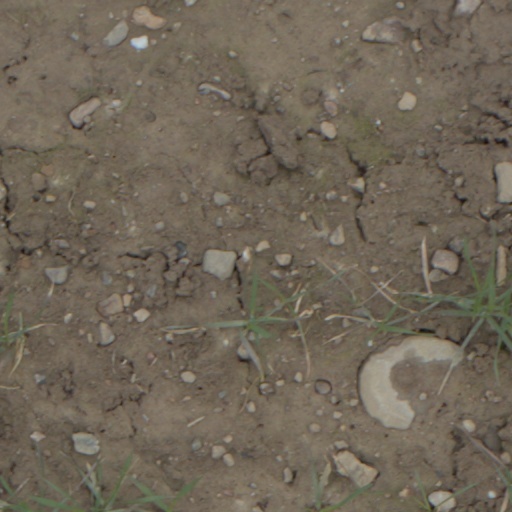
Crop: wheat